Suffolk Fortress Royal Engineers

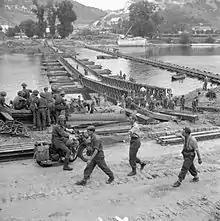
Bridges laid at Vernon, 28 August 1944

After 21st Army Group broke out from the Normandy beachhead, 15th (Kent) GHQTRE was assigned to 43rd (Wessex) Infantry Division for the assault crossing of the River Seine at Vernon. While the Kent companies took part in the infantry assault that established a bridgehead on 25 August, the rest of the unit with the heavy equipment was held up on the road away. The vital one and half platoons of 584 (Suffolk) Fd Co with the tank rafting material did not arrive at the river's edge until 21.00 on 26 August and struggled to get a tank ferry into operation before morning on the 27th. Once the bridgehead was secure, the Kent REs' next task in this complex operation was to build a 223-metre Bailey bridge, codenamed 'Saul', in 36 hours. When 15th (Kent) GHQTRE and other bridging units had completed their tasks, 43rd Division and its supporting armour crossed in strength on 28 August and began 21st Army Group's rapid advance to Brussels.